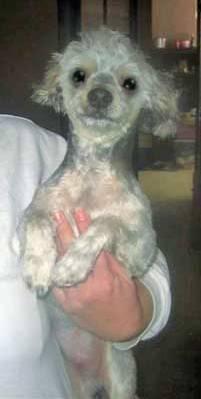
dog